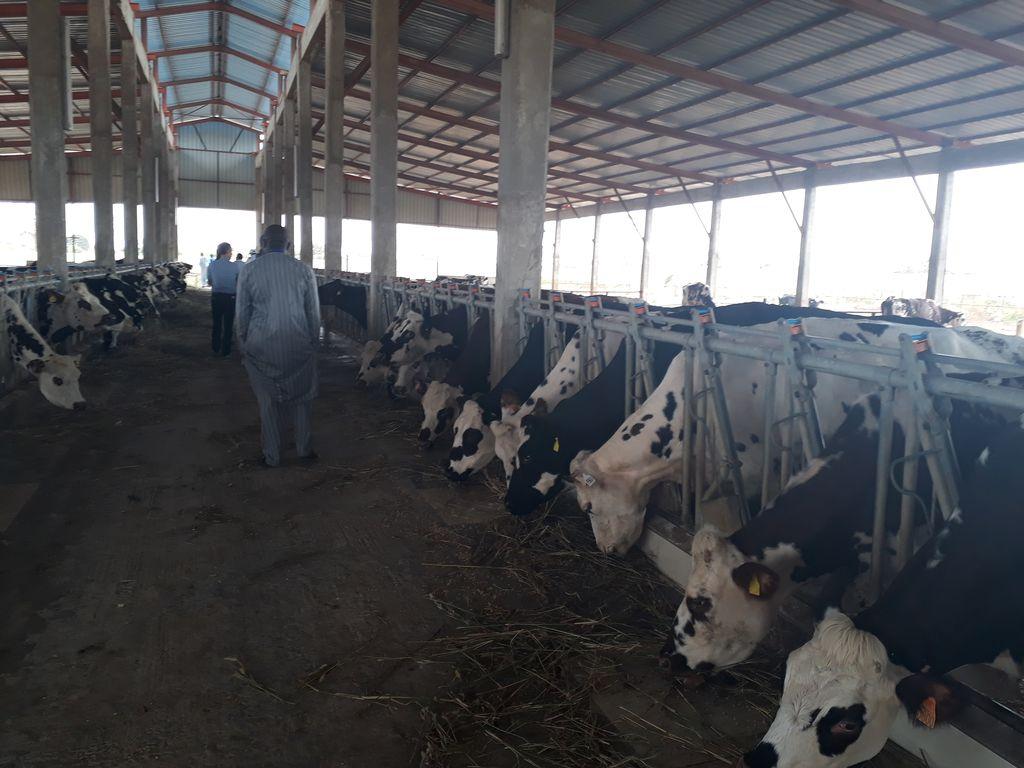
Ng' ombe wa maziwa amesimama kwenye zizi refu lenye paa la chuma. Wamepanga mistari miwili wakila chakula kilichowekwa kwenye vyumba. Nguzo zaruji   zinaunga paa na kuacha nafasi kubwa za hewa kuingia. Mtu mmoja amevaa mavazi ya kazi anatembea katikati ya sehemu hiyo.